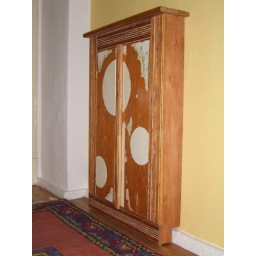
Cabinet to cover hole in wall that now houses wine bottles. Made from found and recycled wood. Berlin, Germany